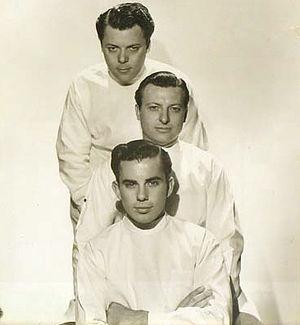
La famille Westmore est très présente dans le domaine du maquillage à Hollywood. Dirigée par son patriarche, George Westmore, la famille a donné quatre générations d'artistes maquilleurs à Hollywood dans diverses disciplines. George Westmore fut le premier dans le département du maquillage à Hollywood en 1917.
Percival Harry Westmore est un célèbre maquilleur de Hollywood née le 29 octobre 1904 à Canterbury dans le comté du Kent en Angleterre et décédé le 30 septembre 1970 à Los Angeles. Il était un membre éminent de la famille Westmore.